Division of Cook

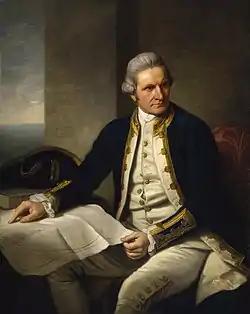
James Cook, the original namesake of the division

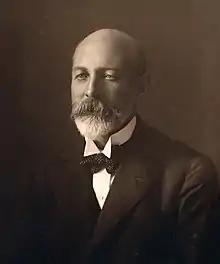
Joseph Cook, the other namesake of the division since 2024

Cook was created in 1969, mostly out of the Liberal-leaning areas of neighbouring Hughes. It was thus a natural choice for that seat's one-term Liberal member, Don Dobie, to transfer after the creation of Cook erased his majority in Hughes. The division was originally named in honour of James Cook, who mapped the east coast of Australia in 1770. In 2006, the Australian Electoral Commission's Redistribution Committee for New South Wales proposed that the division be jointly named for Joseph Cook, Prime Minister of Australia from 1913 to 1914, but this did not eventuate at the time. In 2024, the namesake was finally altered to be joint between both men, to give recognition to Joseph Cook and have a division named after him like other former Prime Ministers.